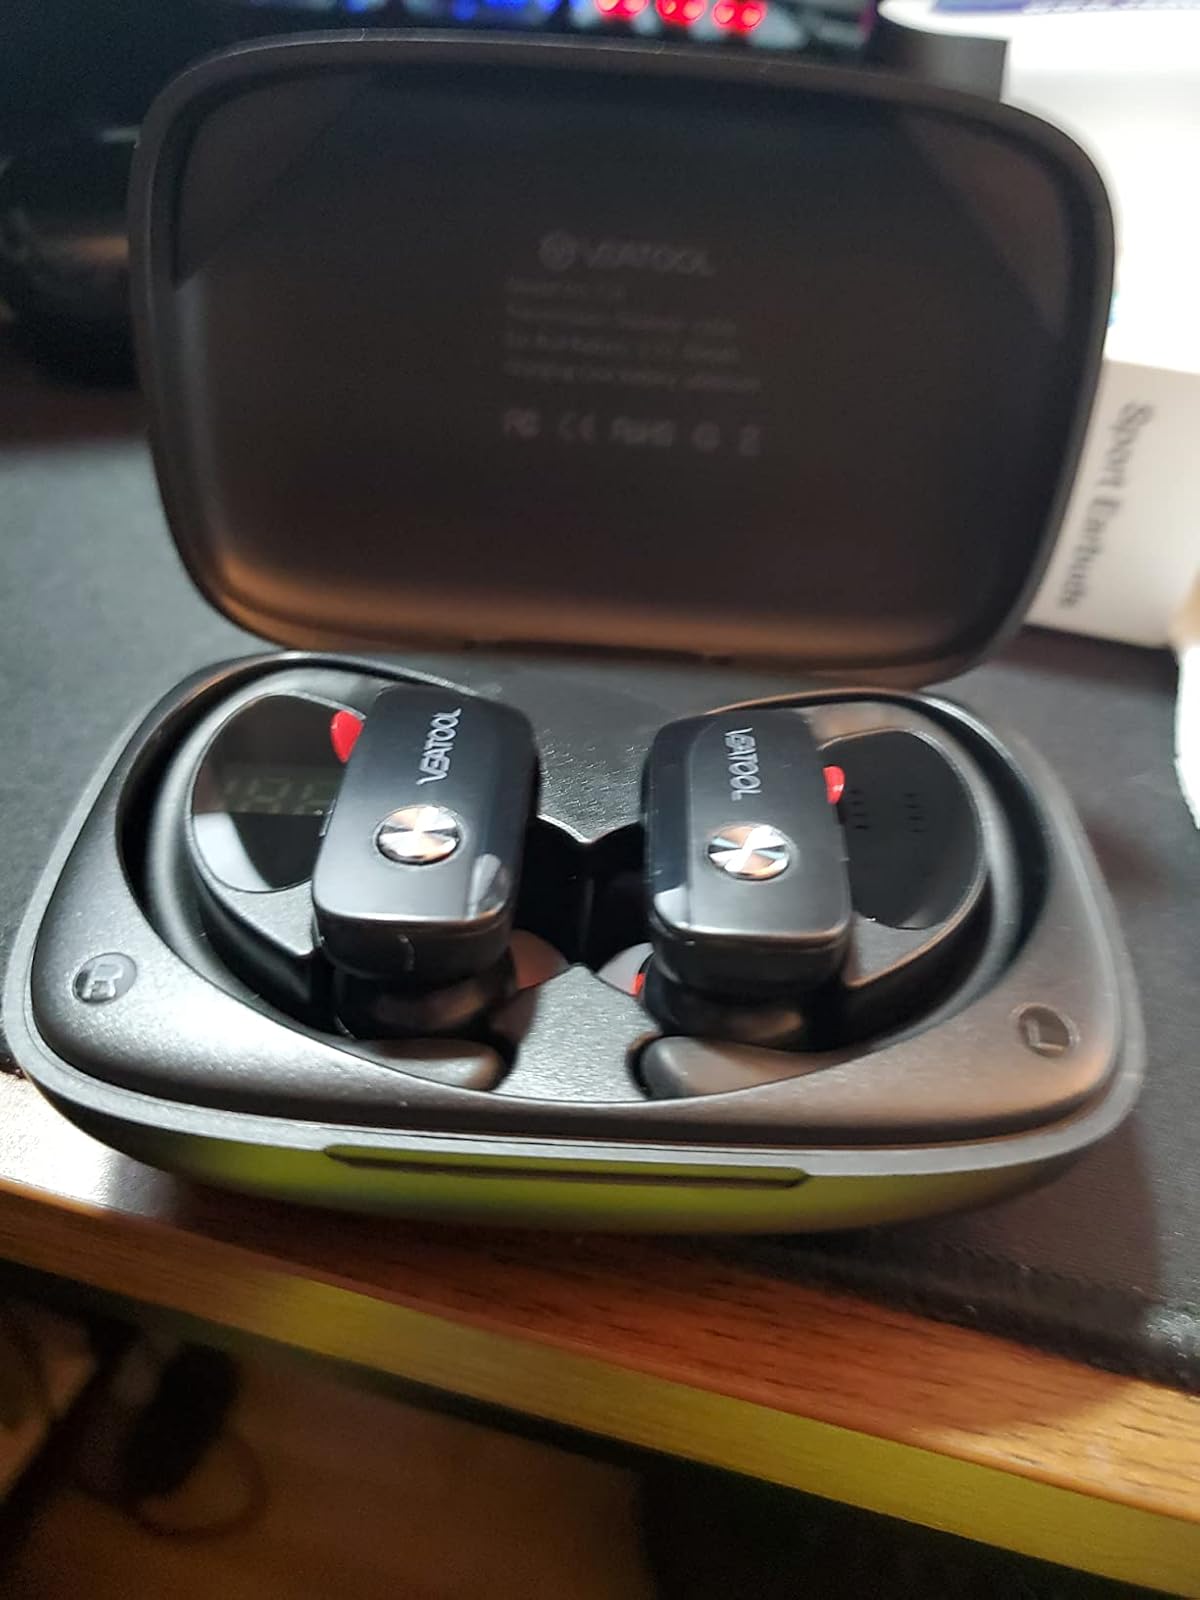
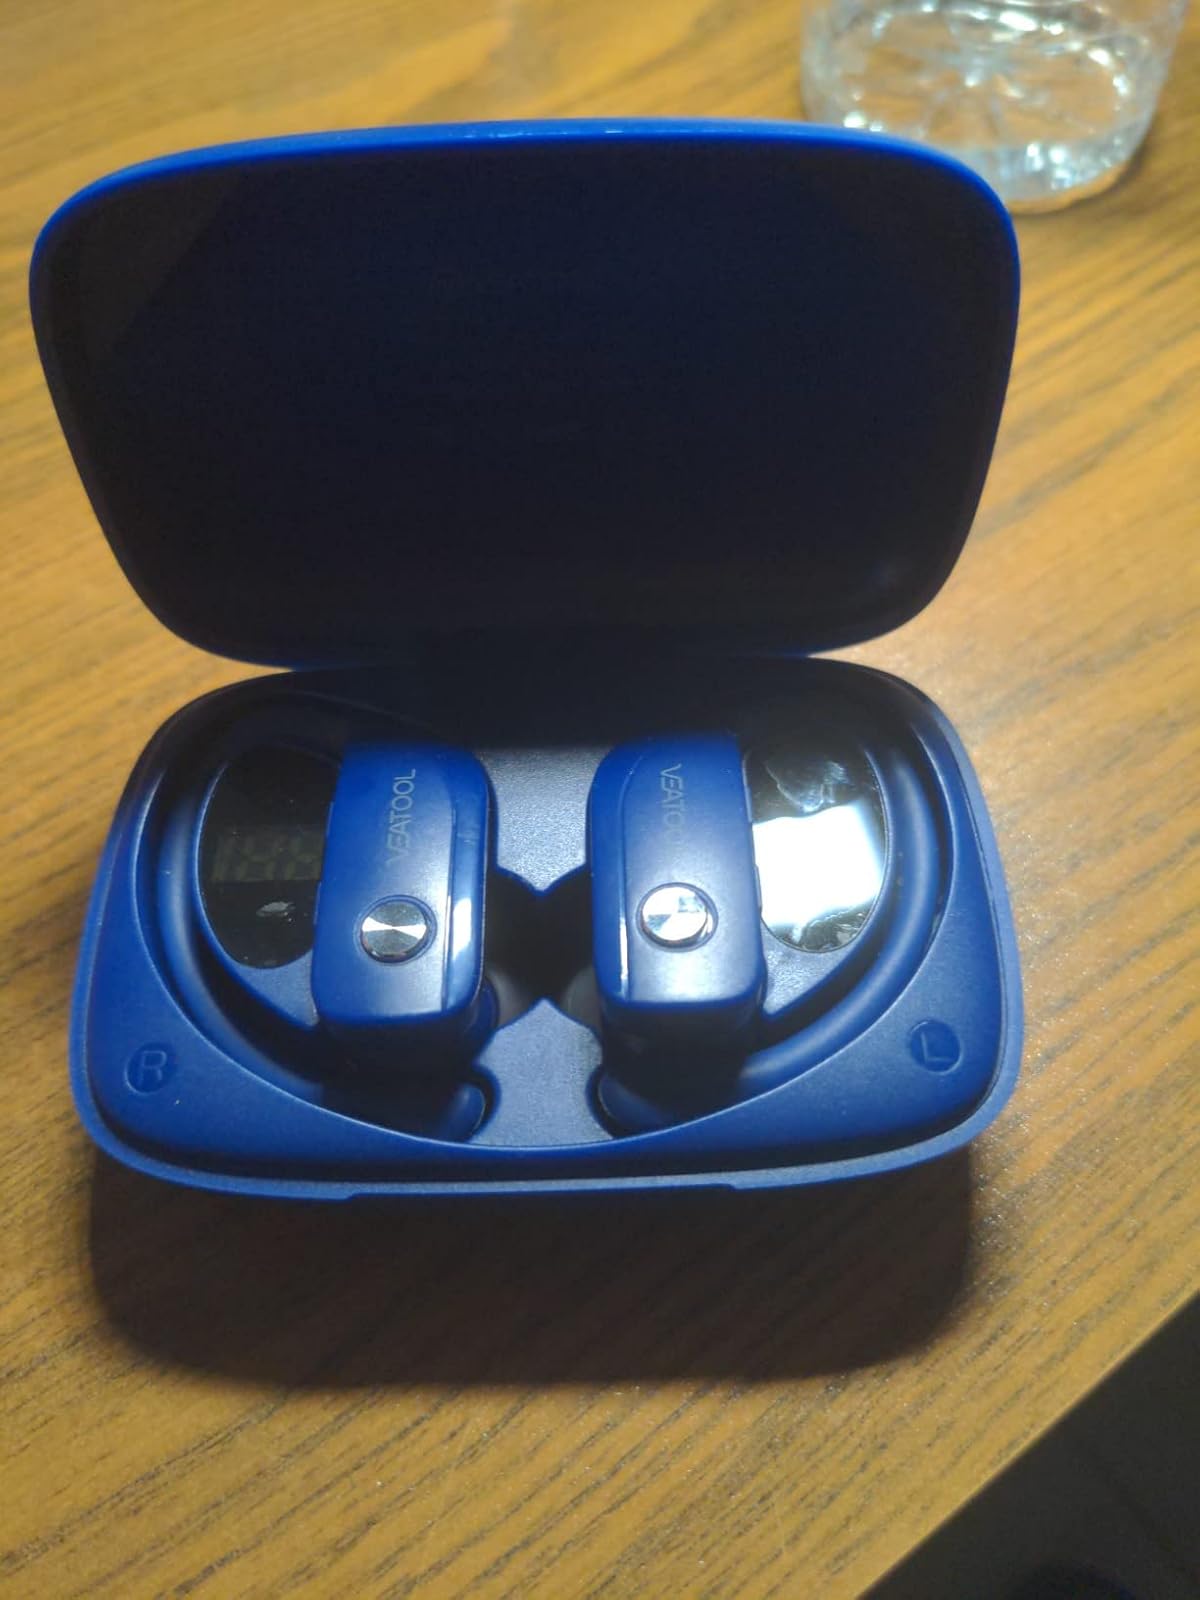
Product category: earbuds
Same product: no